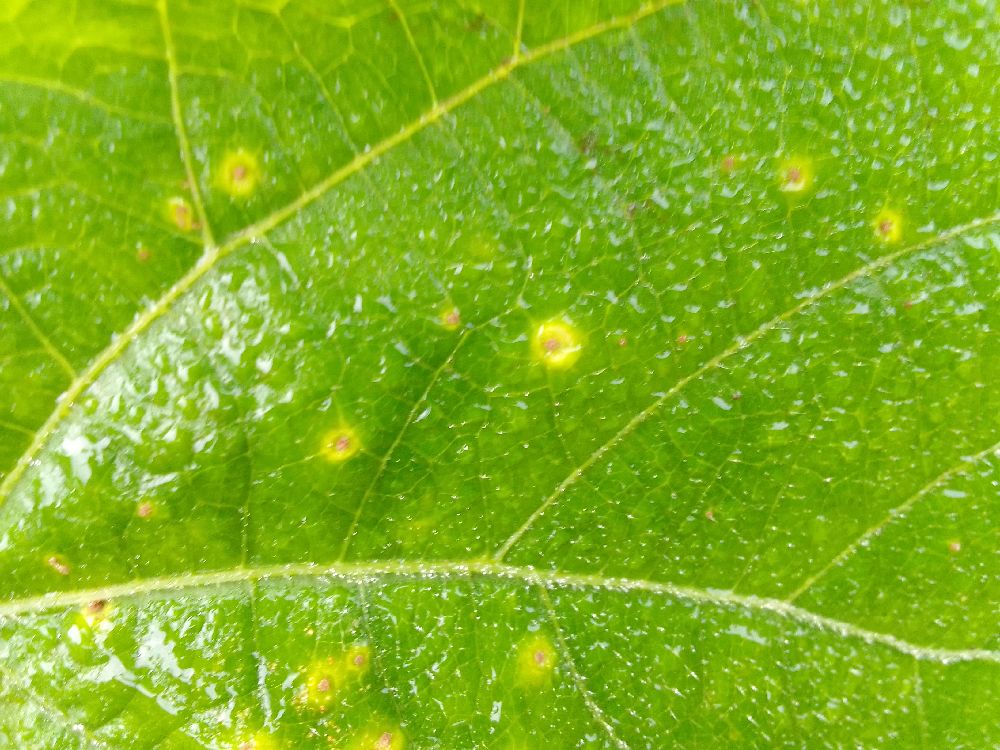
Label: rust